Hagerstown Police Department (Maryland)

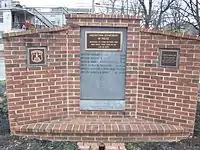
Hagerstown Police Memorial

The current headquarters of HPD is 50 North Burhans Boulevard (US 11). Before being renovated for law enforcement use, the building was the Western Maryland Railway Passenger Station.